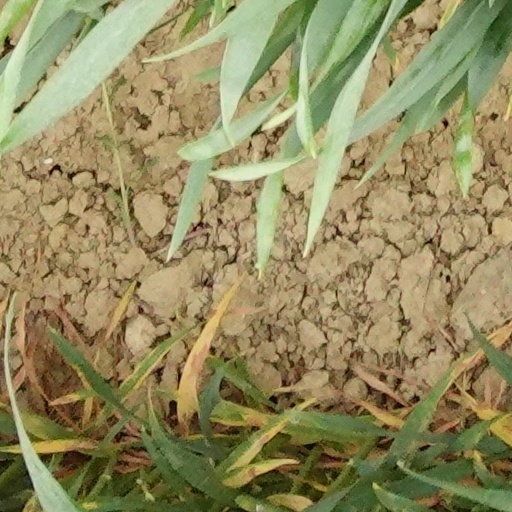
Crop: wheat